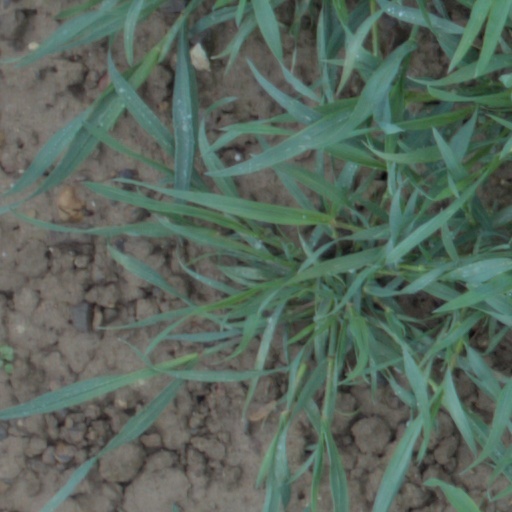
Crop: wheat